Yohannan VIII Hormizd

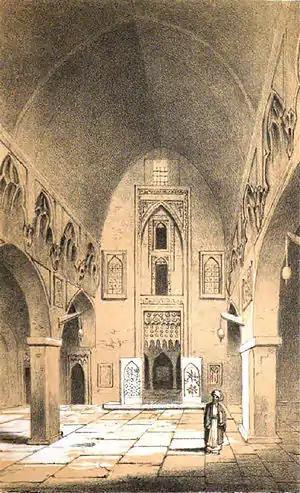
Church in Mosul about 1850

According to his autobiography, Yohannan Hormizd was born in 1760 in Alqosh to an Assyrian family. His father, the deacon Hanna (Yohannan), was the brother of the Mosul patriarch Eliya XI Denha (1722–1778).